Niels Kristian Iversen

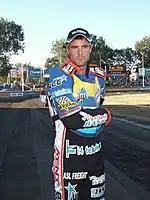
Iversen in 2006

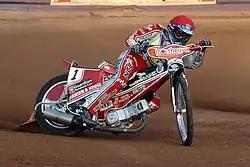
Iversen riding for Oxford in 2007

In 2001, British team King's Lynn Stars noticed Iversen and signed him for the last three meetings of the 2001 Elite League speedway season. In 2002, he helped Danish team Holsted Tigers to the Danish Speedway League as well as becoming the Danish U21 Champion.